Marty Feldman

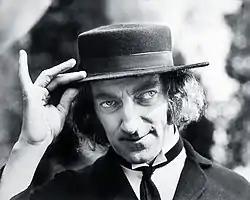
Promotional photo for "The Marty Feldman Comedy Machine", 1972

"The Marty Feldman Comedy Machine" (1971–72) was a television series co-produced by Associated Television (ATV) in the UK and the American Broadcasting Company, produced at ATV's Elstree Studios, near London. This vehicle lasted for just one series.